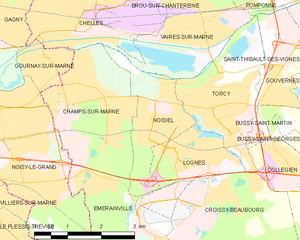
Carte des communes françaises Noisiel